2010 Formula One World Championship

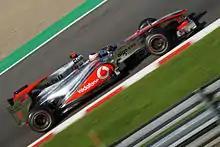
Reigning World Champion Jenson Button scored his first victory for McLaren in Australia.

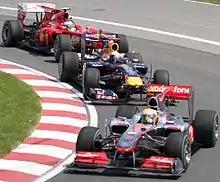
Lewis Hamilton leading Sebastian Vettel and Fernando Alonso at the . Hamilton won the race to take the Drivers' Championship lead.

The middle of the season saw controversy, starting at the in Valencia following a disputed safety car ruling. Mark Webber collided with Heikki Kovalainen at the fastest point on the circuit, the collision destroying Webber's front wing and launching Webber into a somersault. The safety car was deployed immediately, joining the circuit behind race leader Vettel, but ahead of then-second placed Hamilton and the Ferraris of Alonso and Felipe Massa. Hamilton overtook the safety car as it emerged from the pit lane but after it had crossed the safety car control line. It took the race stewards twenty minutes to pass verdict on the infringement, and while Hamilton was issued with a drive-through penalty for his actions, it had little effect as he was already well clear of the rest of the field.